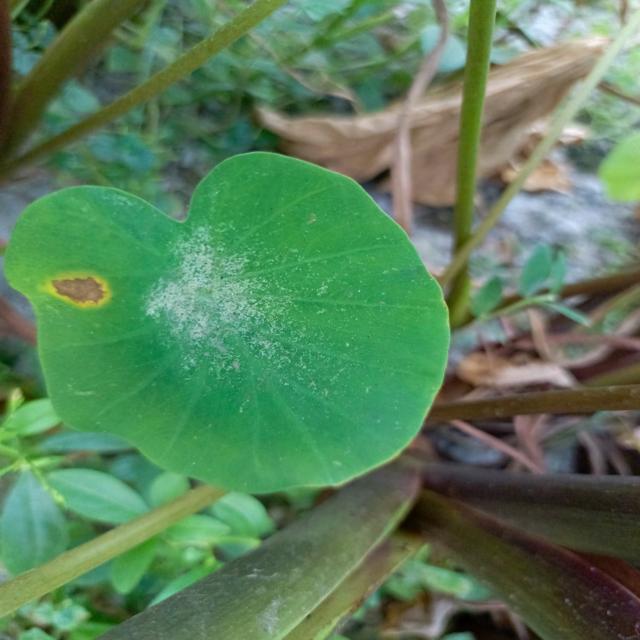
Label: Early_Blight